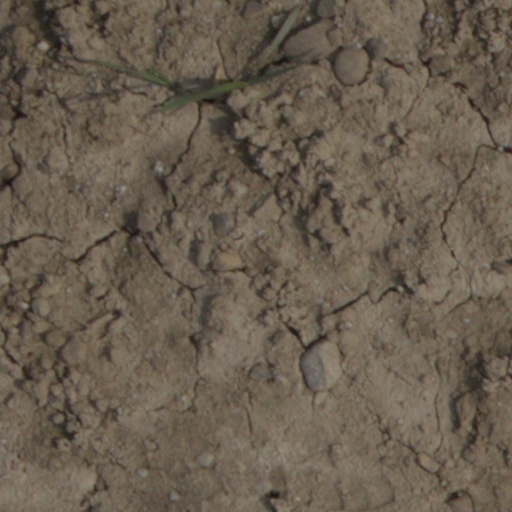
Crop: wheat